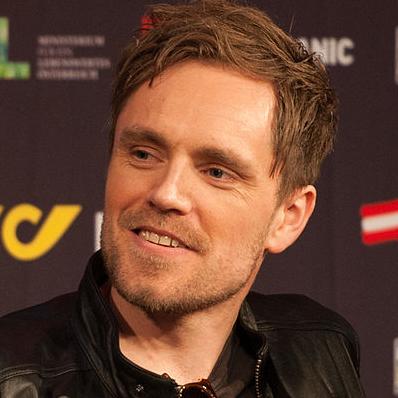
Age: 34